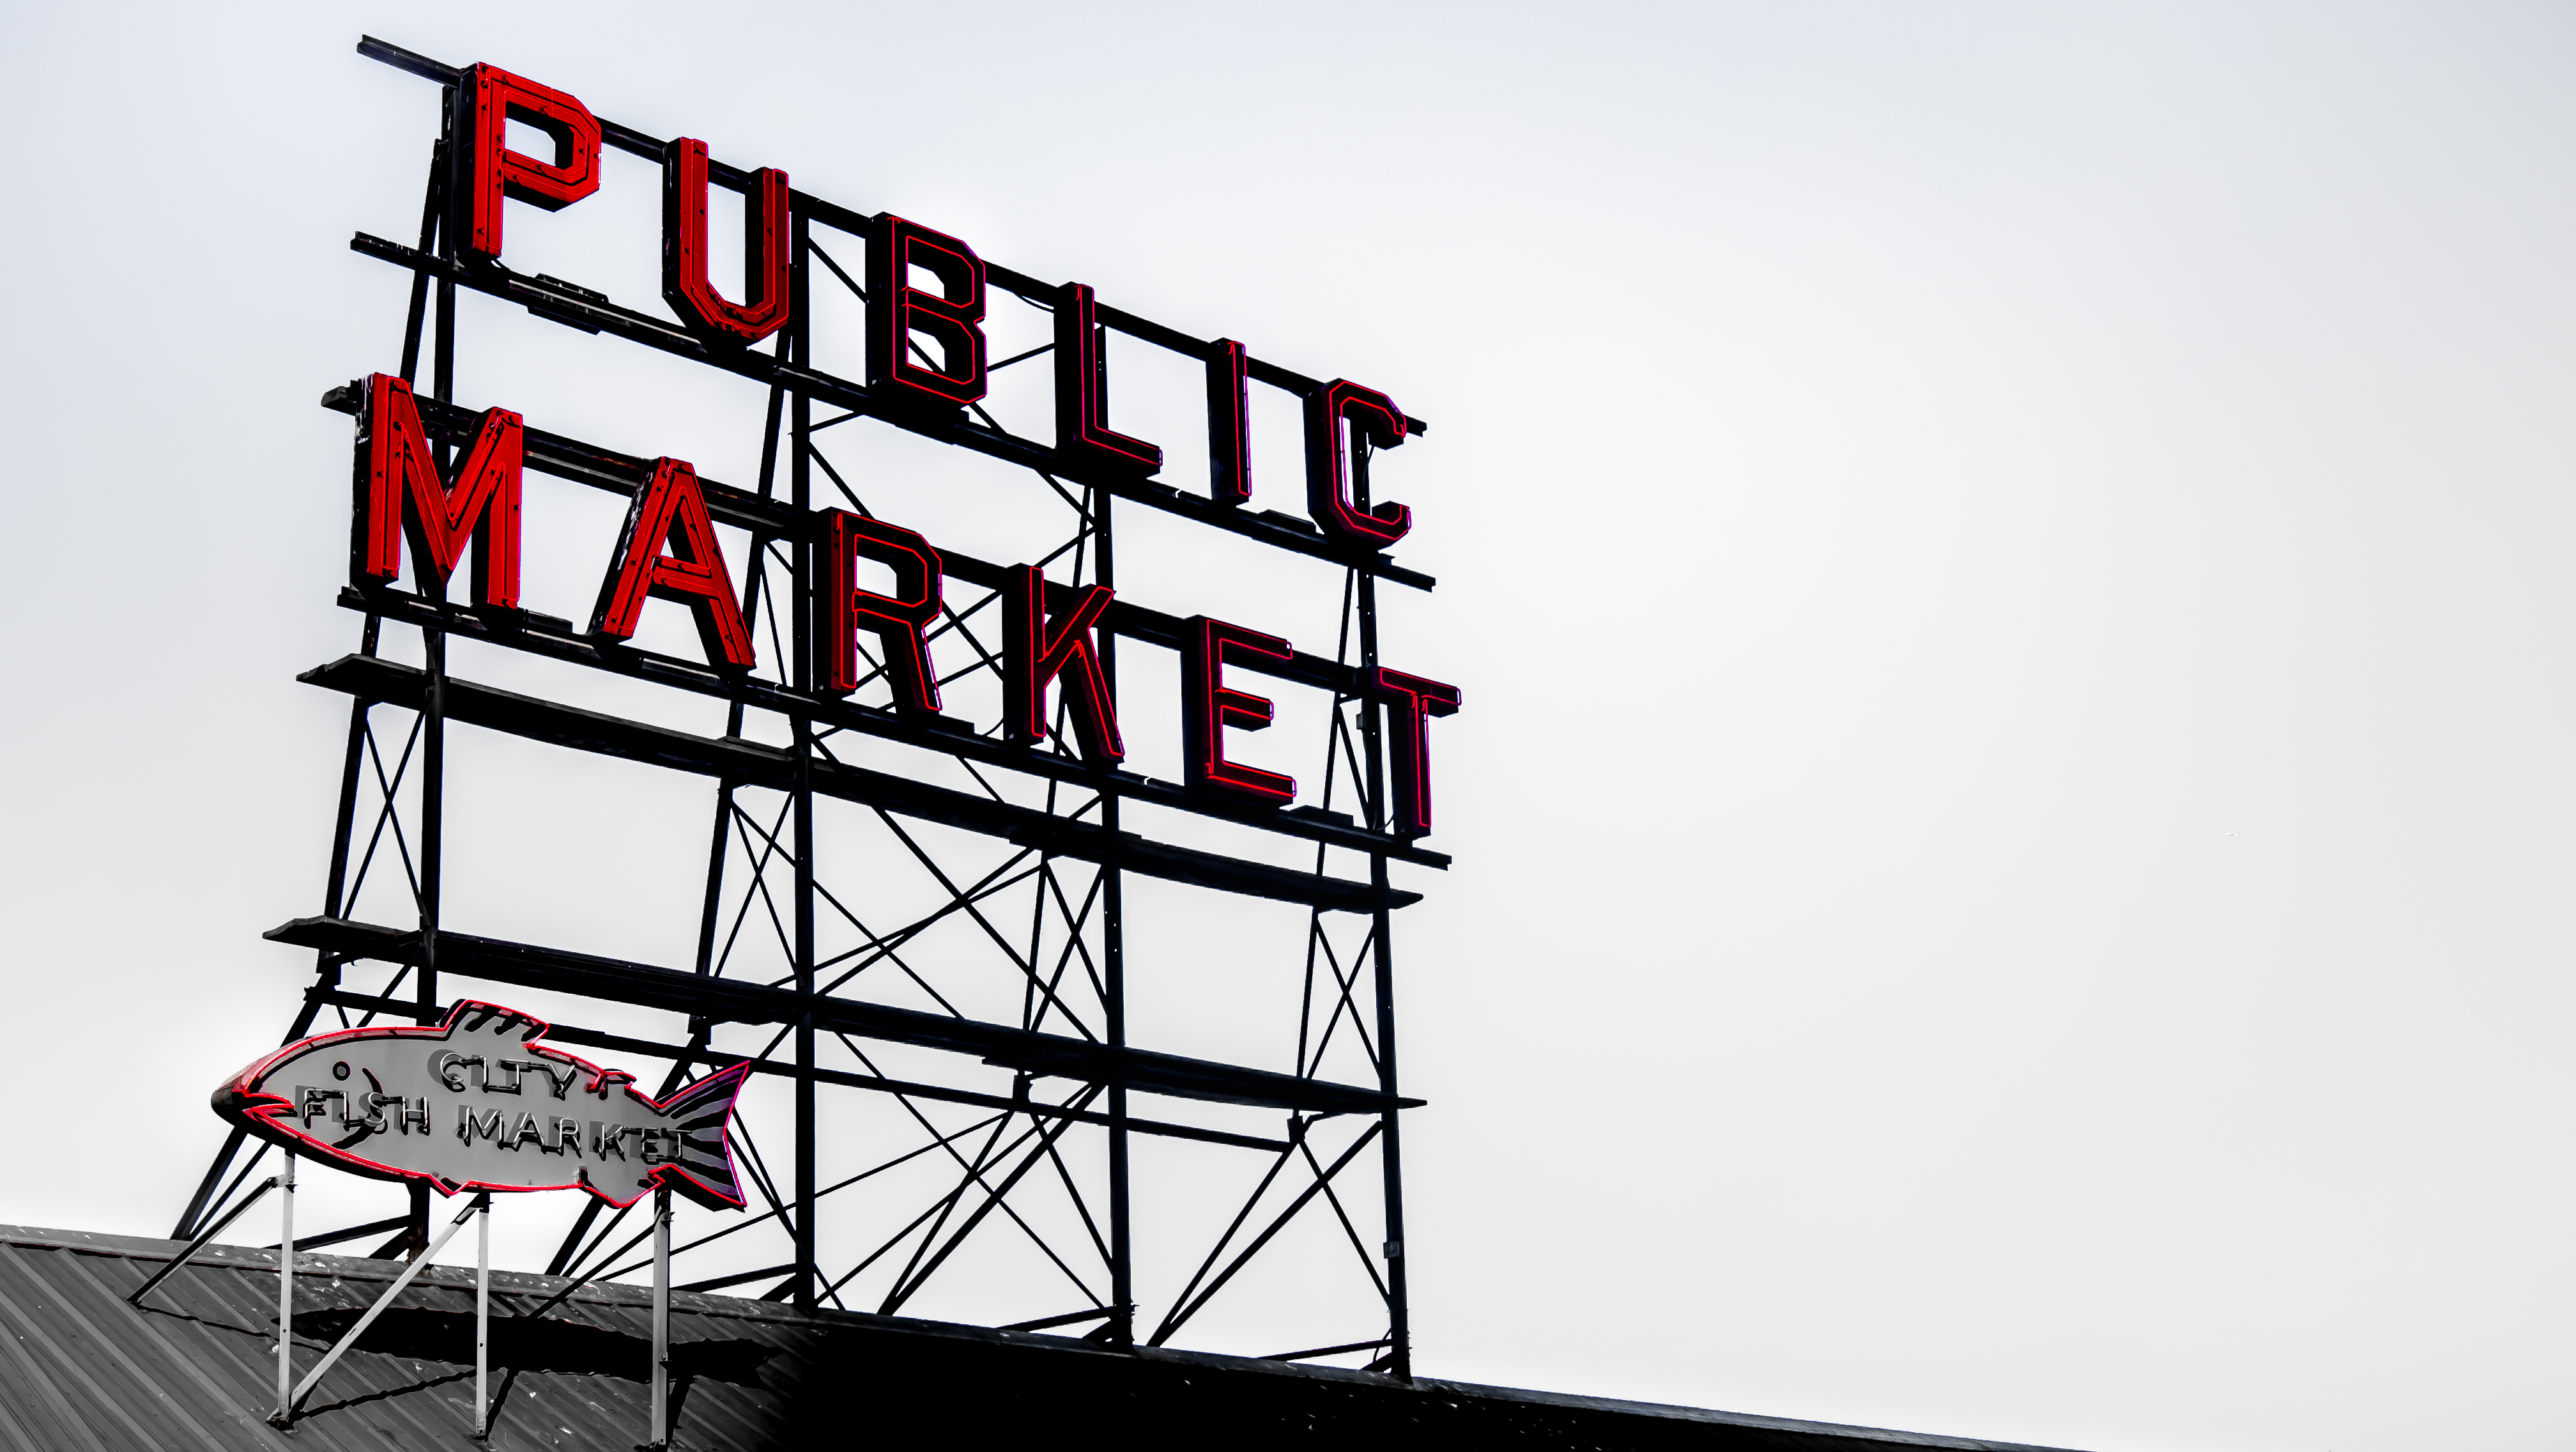
sea, white, advertising, sign, line, red, tower, color, bay, glow, market, black, fish, neon, seattle, art, lights, shadows, place, illustration, public, signs, side, selective, elliott, wshington, pike